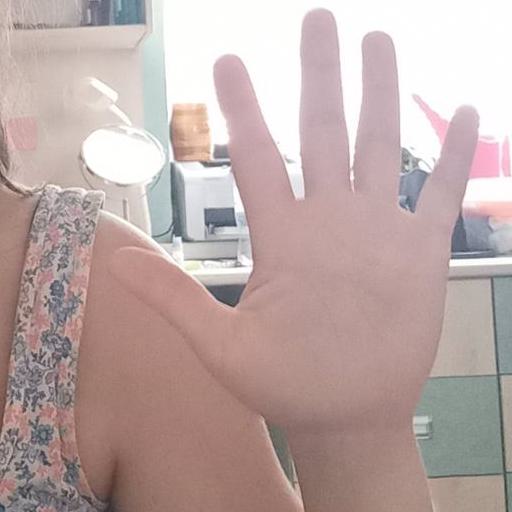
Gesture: palm